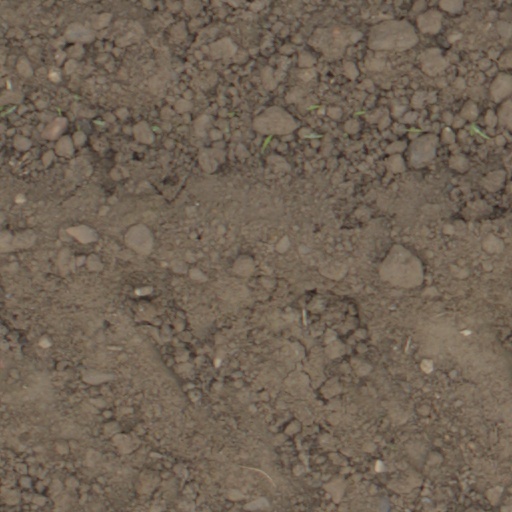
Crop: wheat